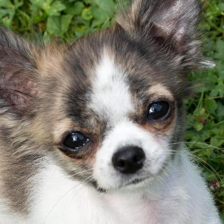
Label: animals